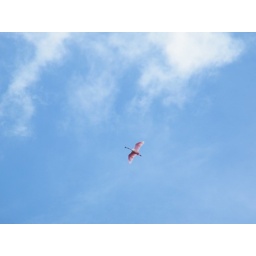
roseate spoonbill flying in the blue sky above ... something I would like to see every day